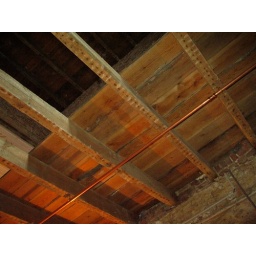
Vervanging van de houten draagvloer door een welfsel in potten en balken met betonnen druklaag.